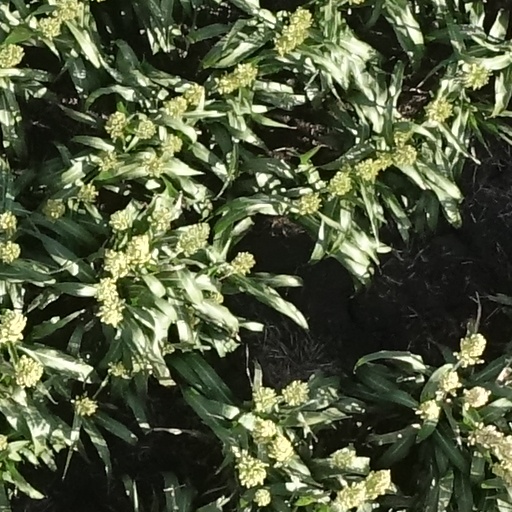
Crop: sorghum